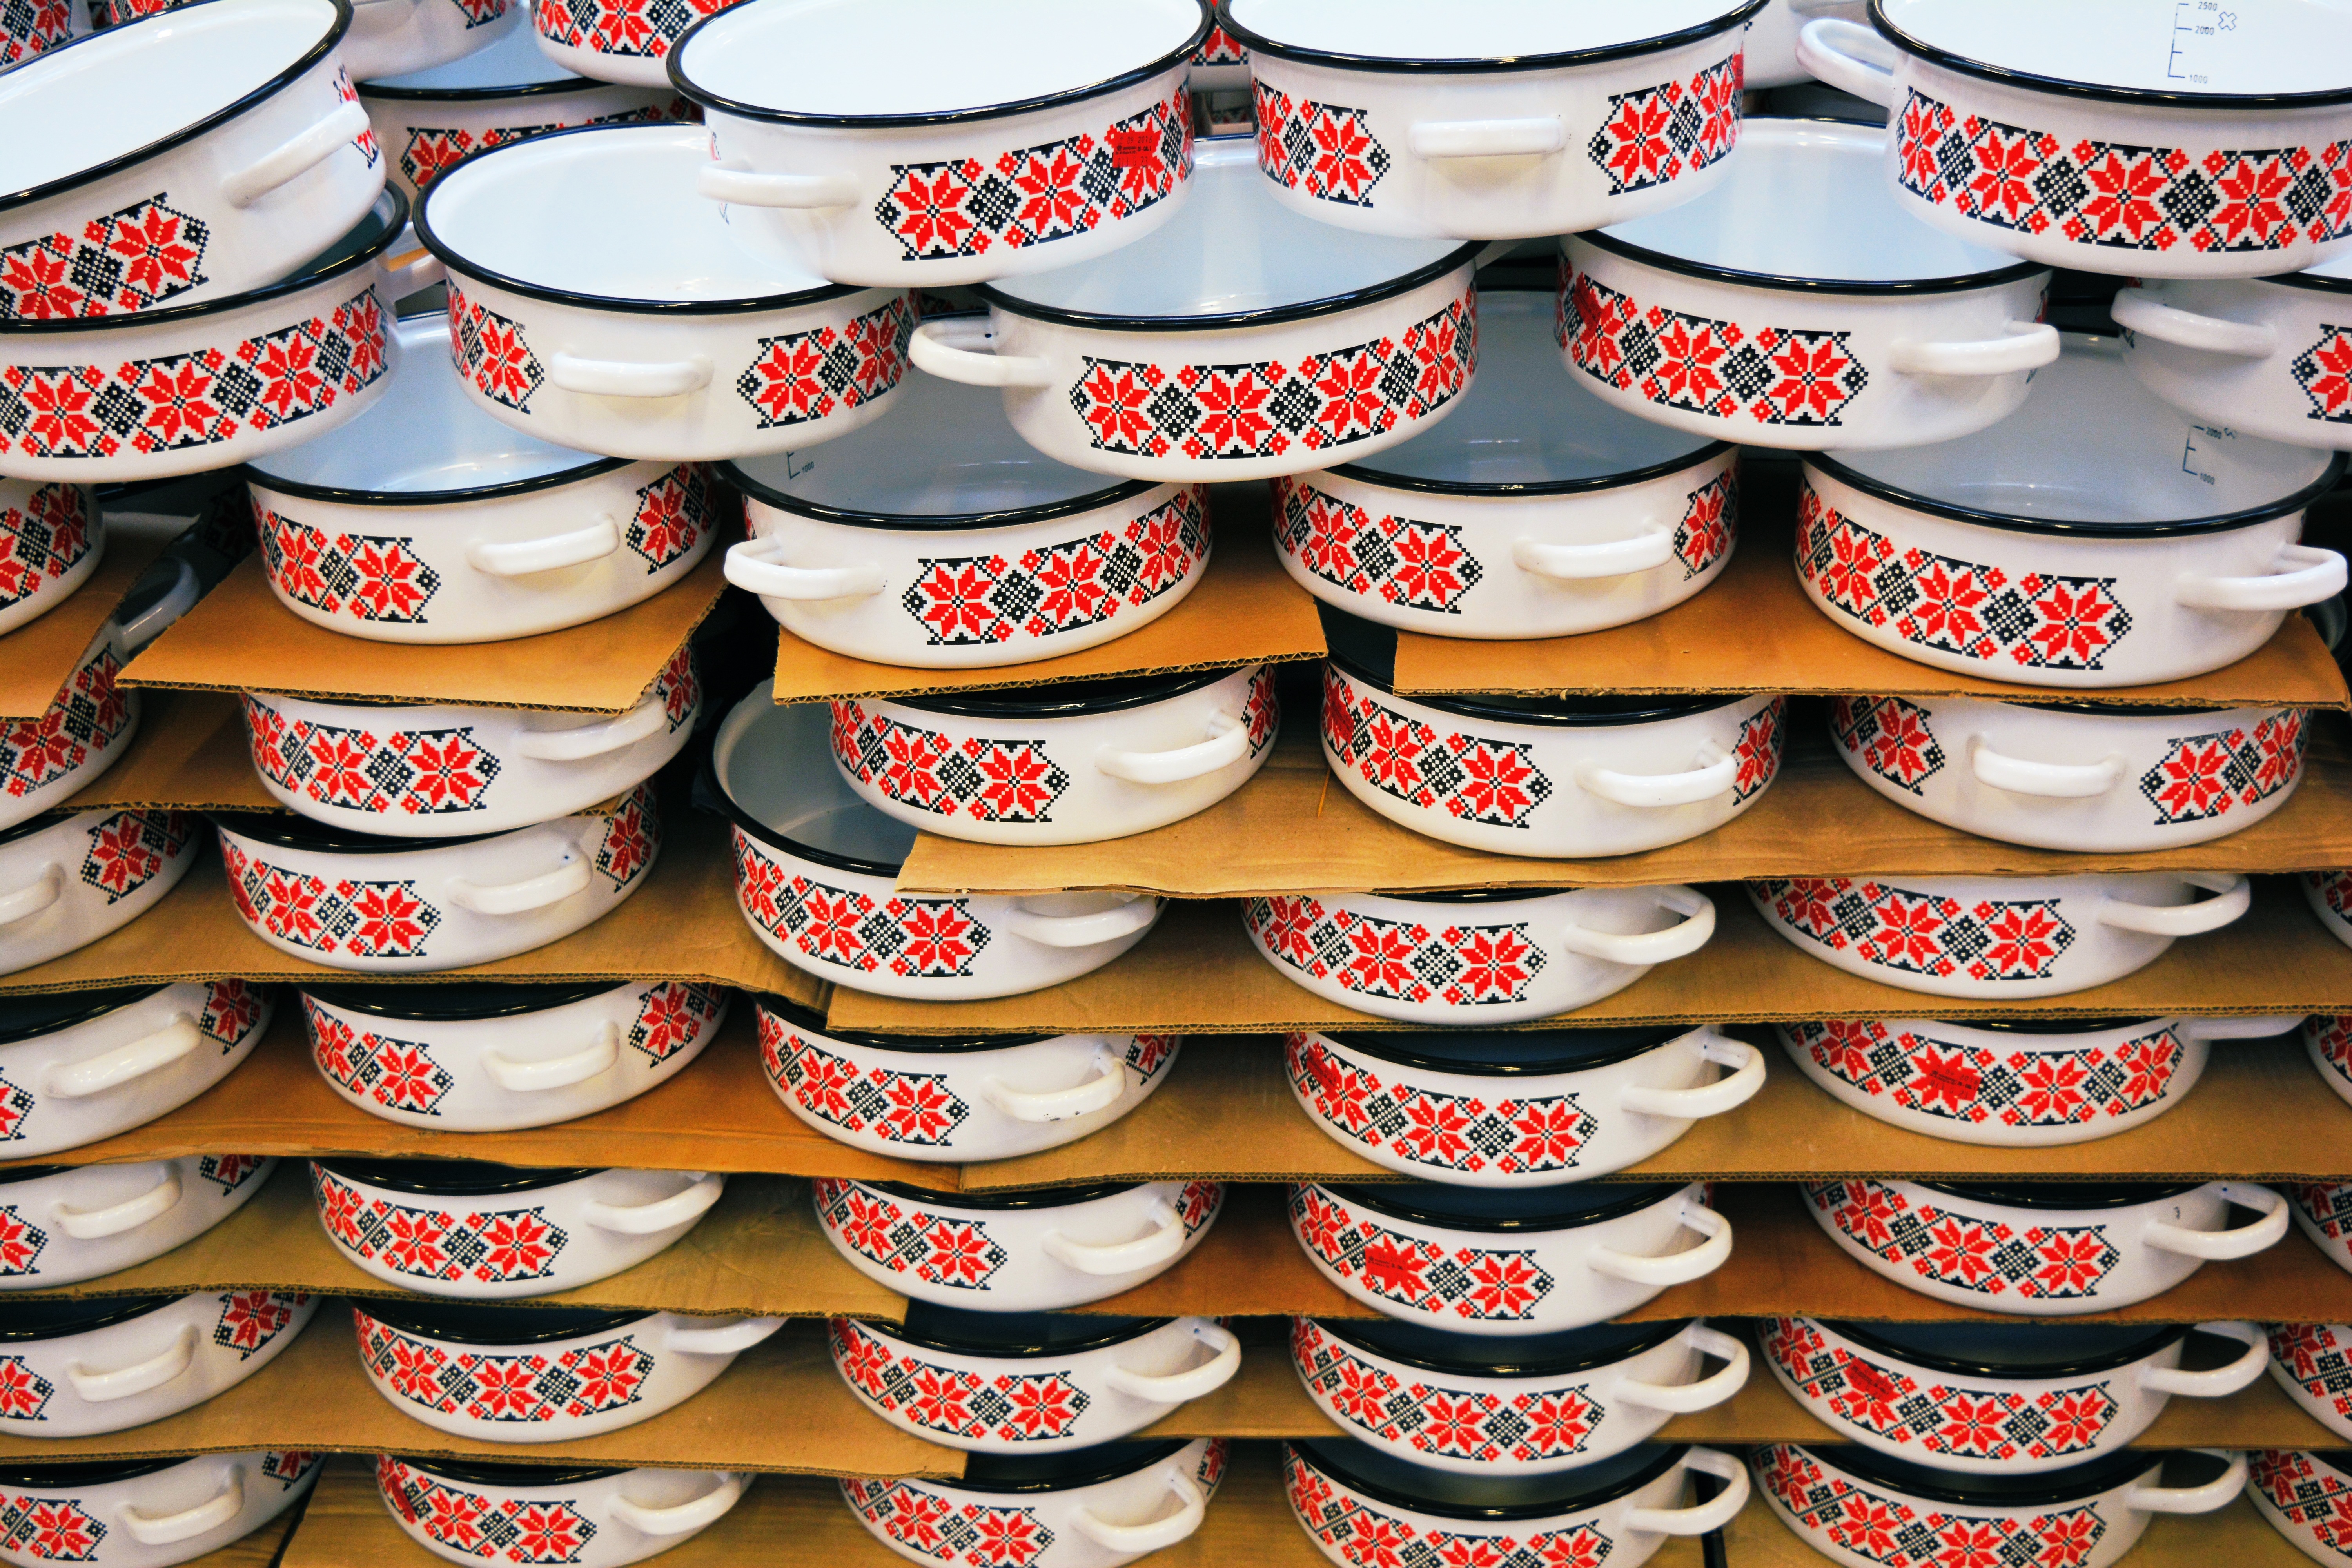
texture, pot, shop, model, food, vessel, cooking, dessert, cargo, email, footwear, traditional, pots, varnishes